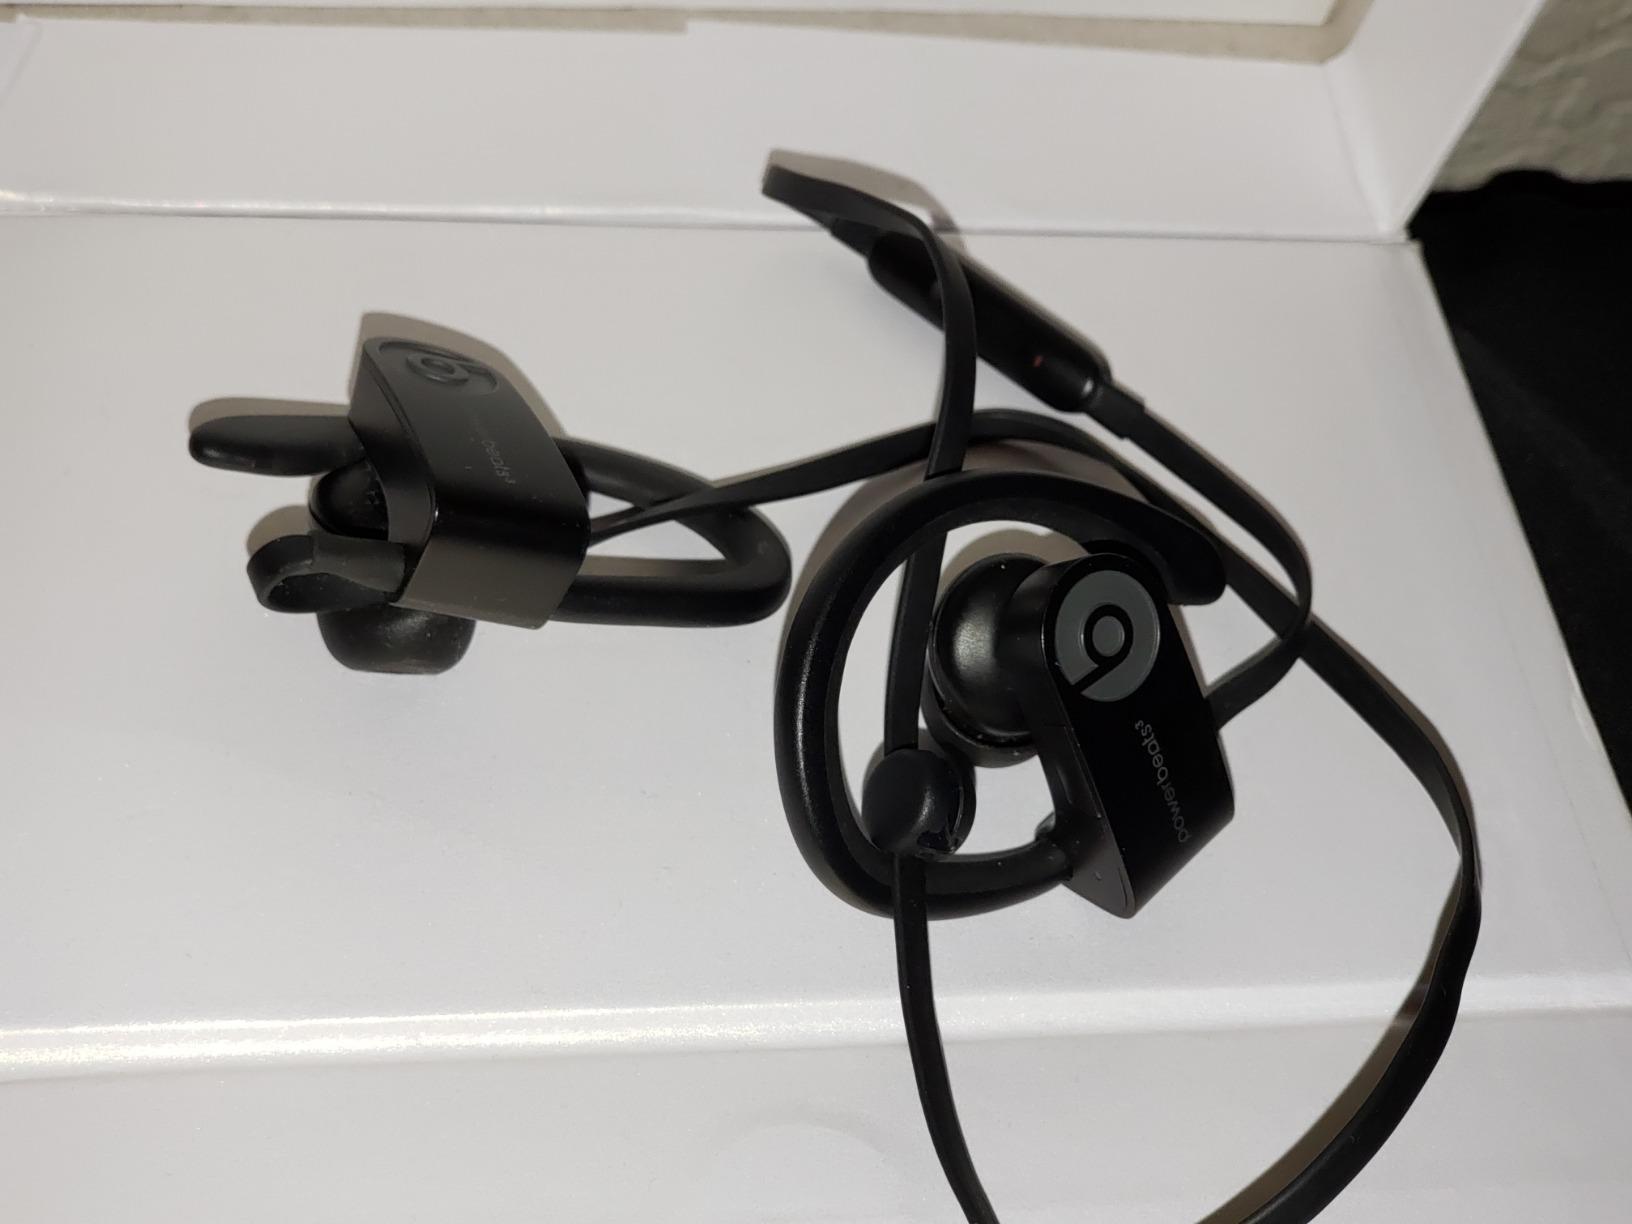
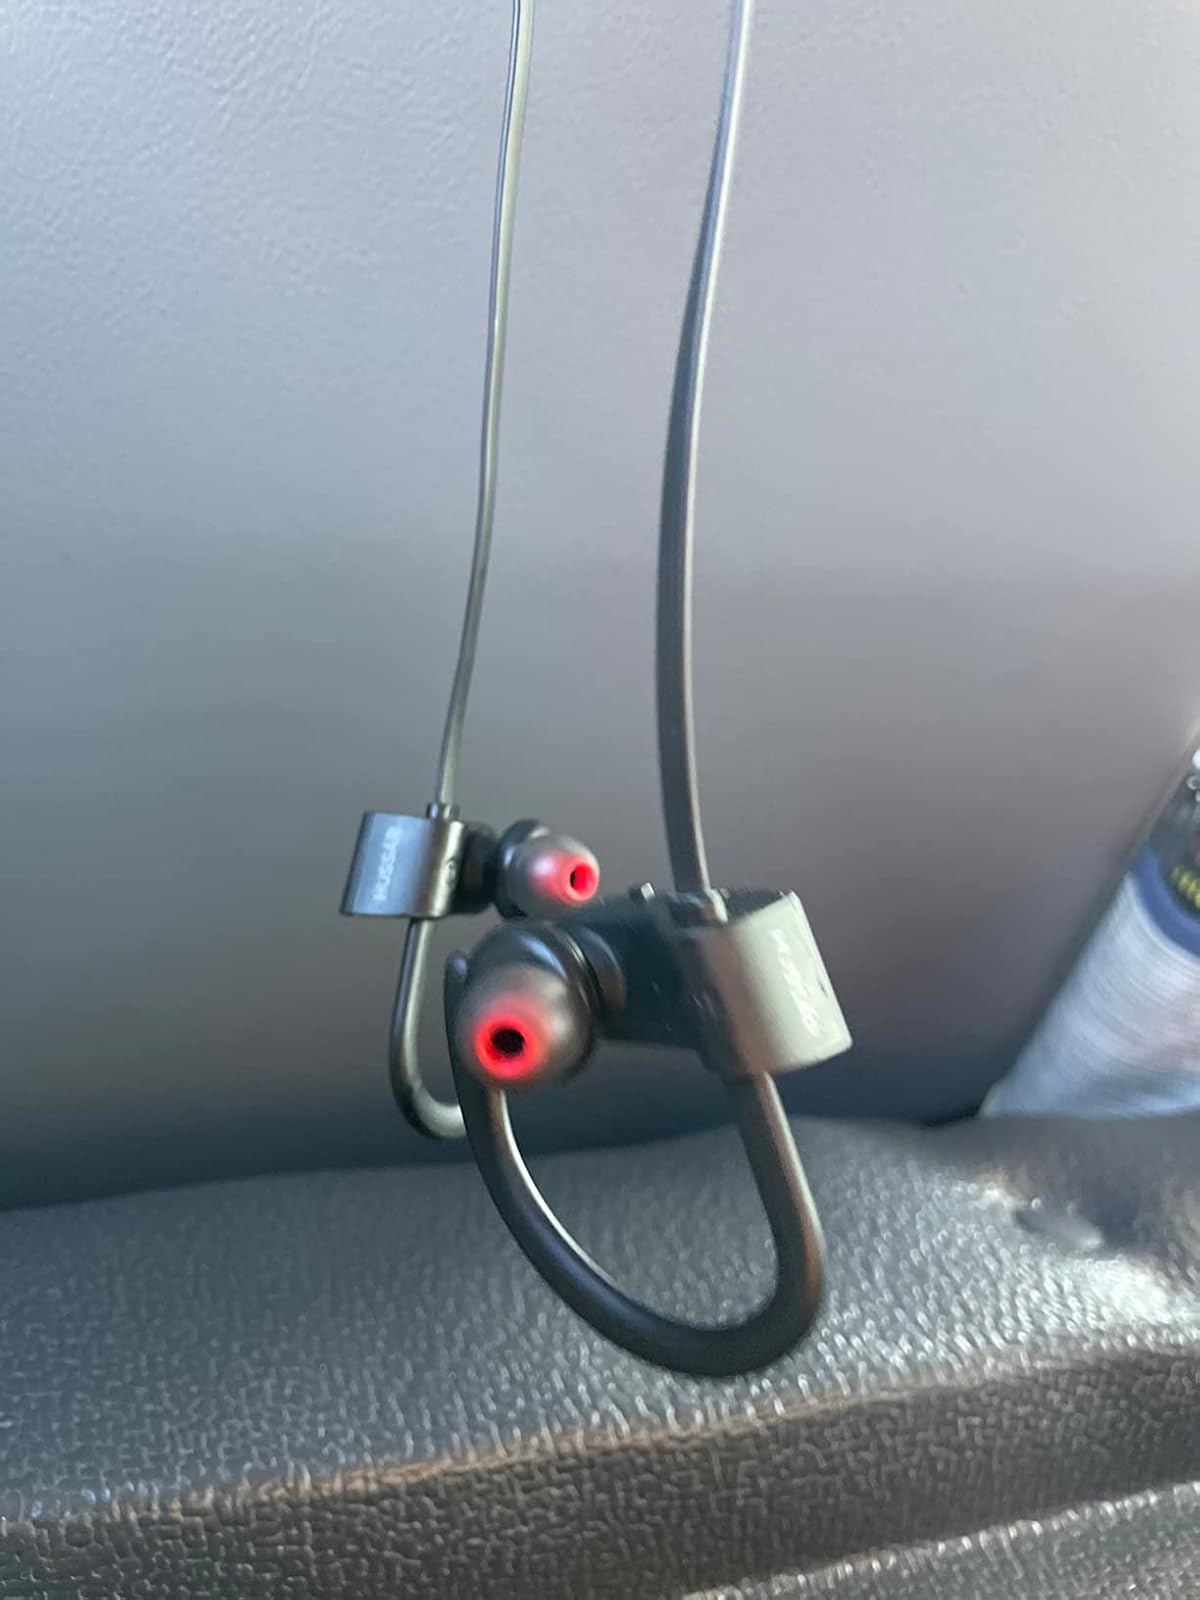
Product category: headphones
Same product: no